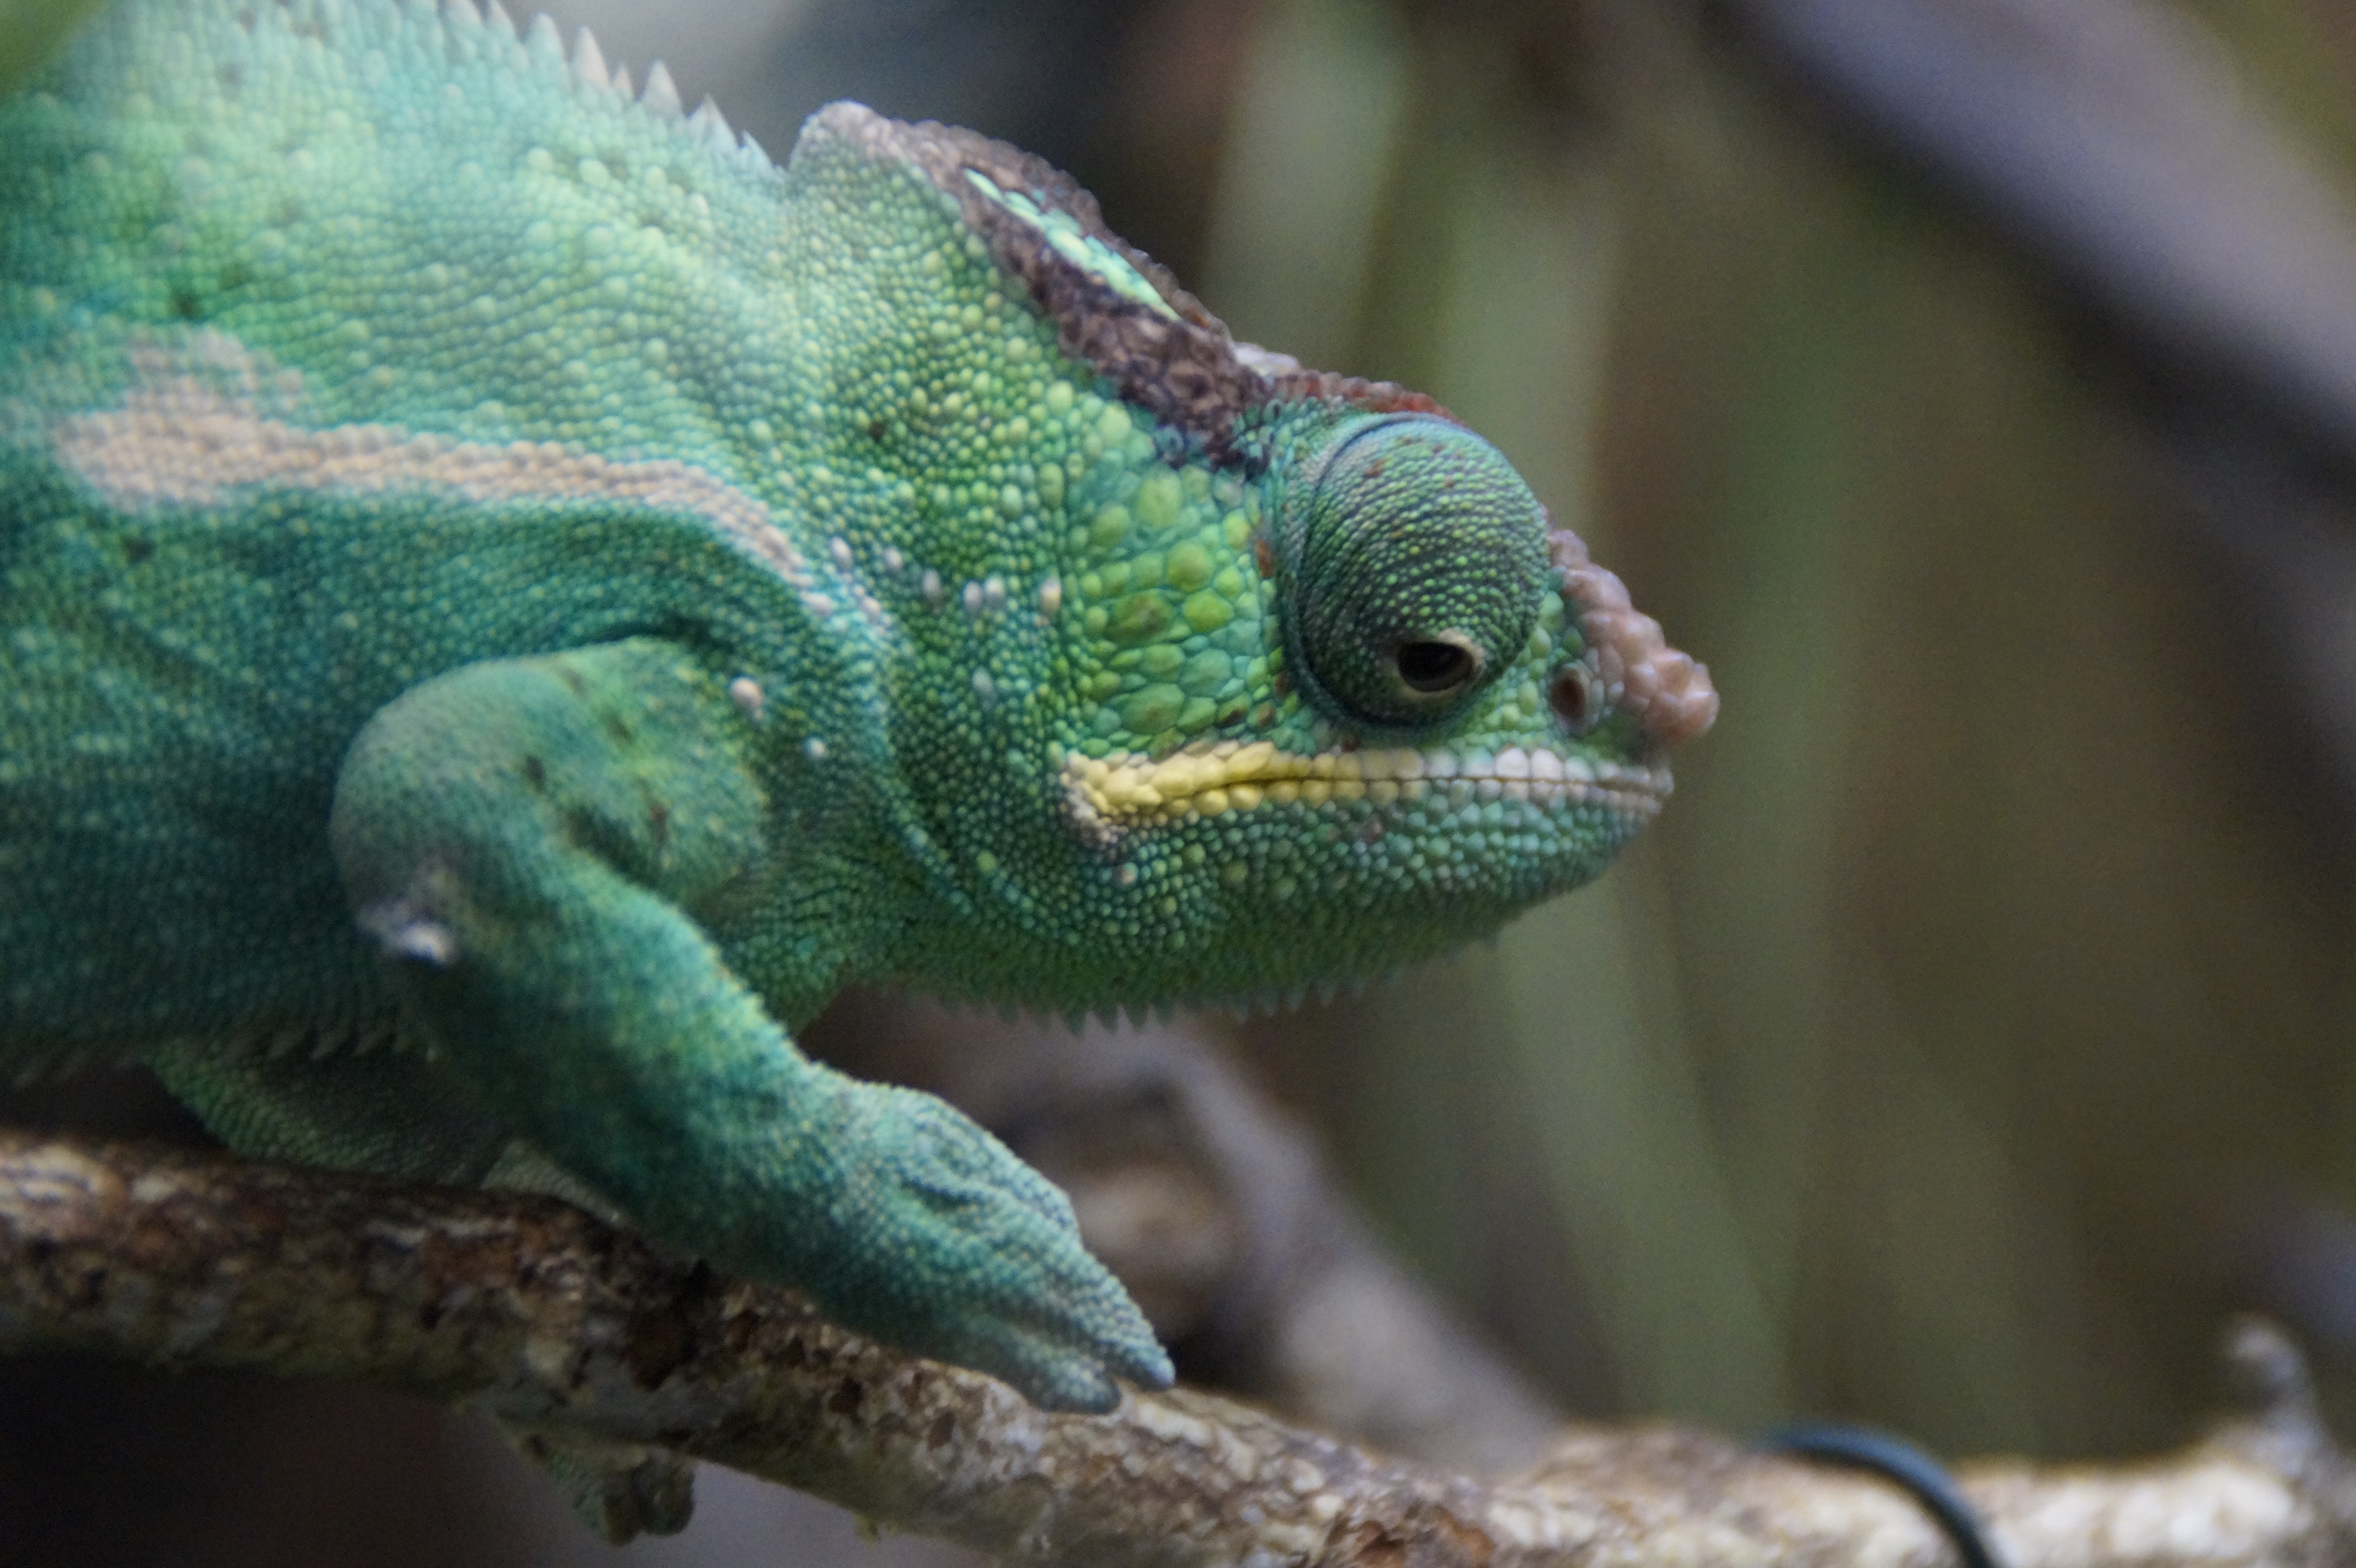
animal, wildlife, zoo, green, tropical, color, reptile, scale, iguana, fauna, lizard, green lizard, chameleon, chamaeleonidae, eye, head, vertebrate, creature, terrarium, animal world, exot, iguania, disguised, lacerta, agamidae, agama, insect eater, dactyloidae, scaled reptile, lacertidae, african chameleon